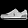
Label: Sneaker